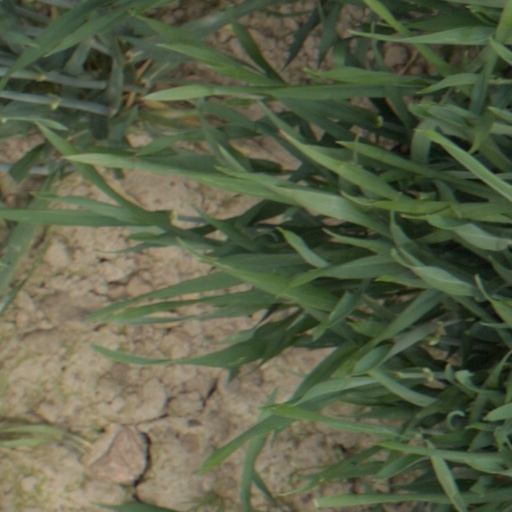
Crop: wheat